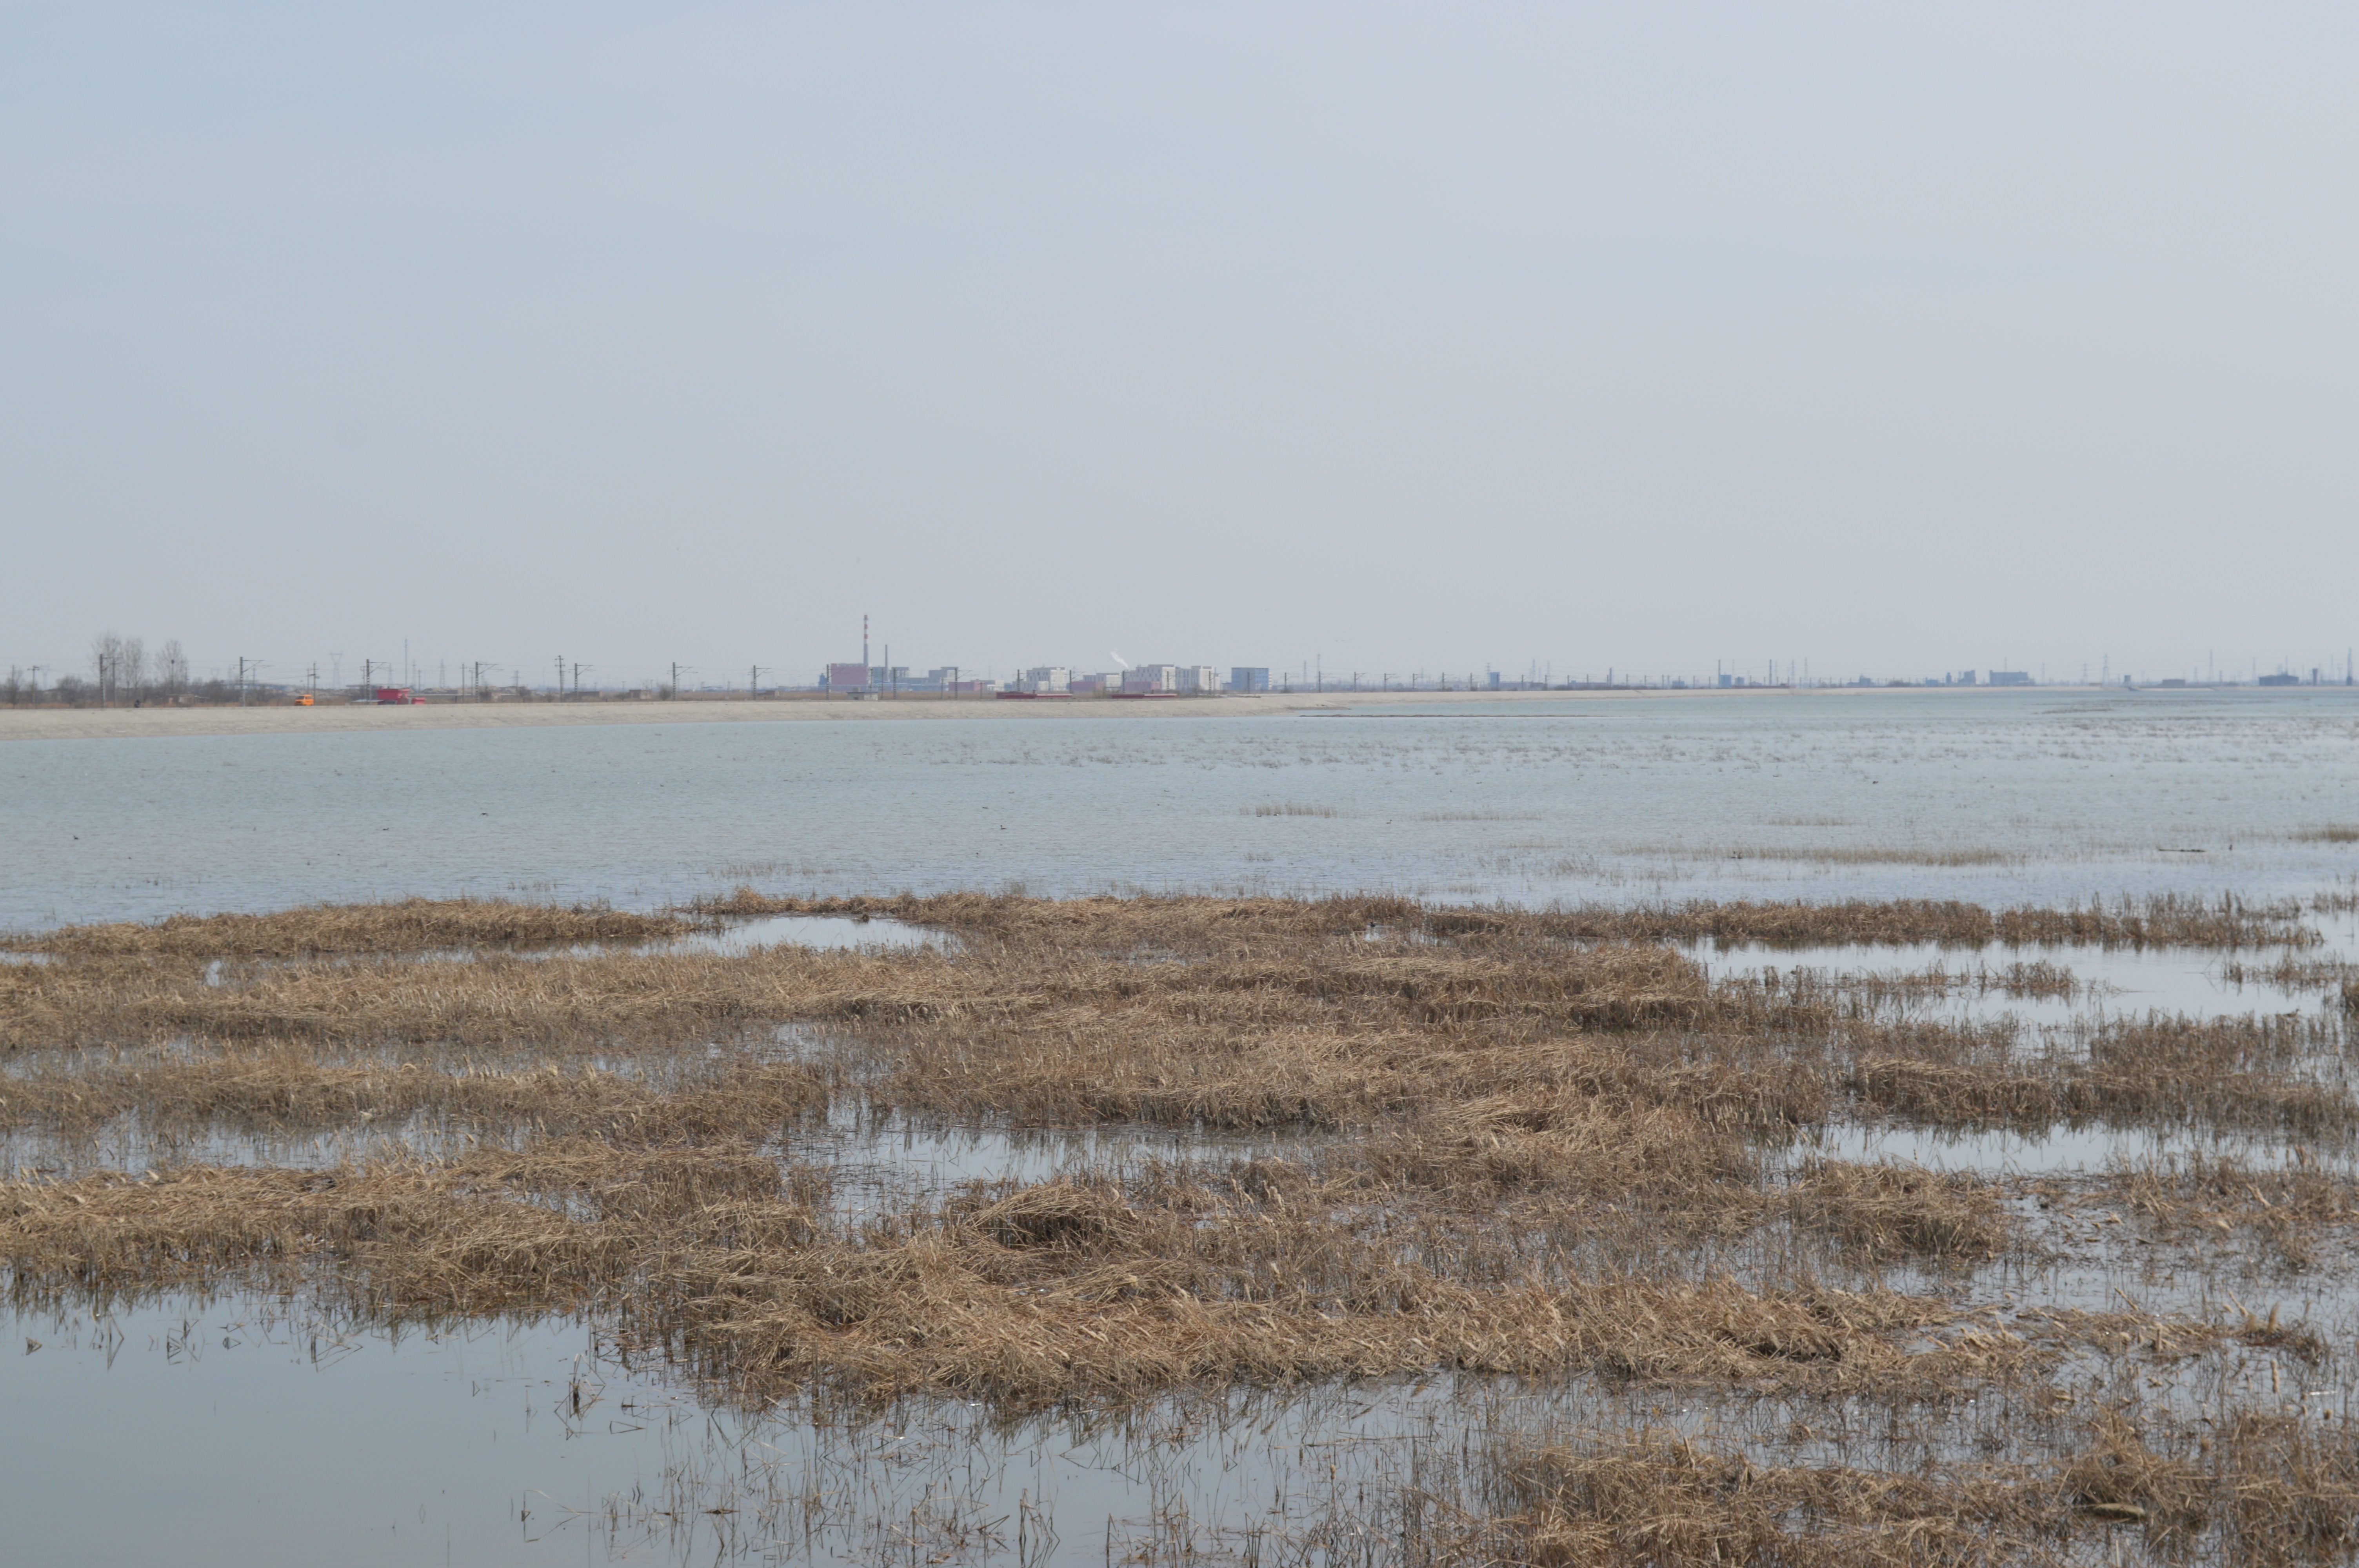
landscape, sea, water, sand, marsh, winter, shore, lake, reservoir, wetland, habitat, views, loch, ecosystem, estuary, tundra, salt marsh, mudflat, natural environment, atmospheric phenomenon